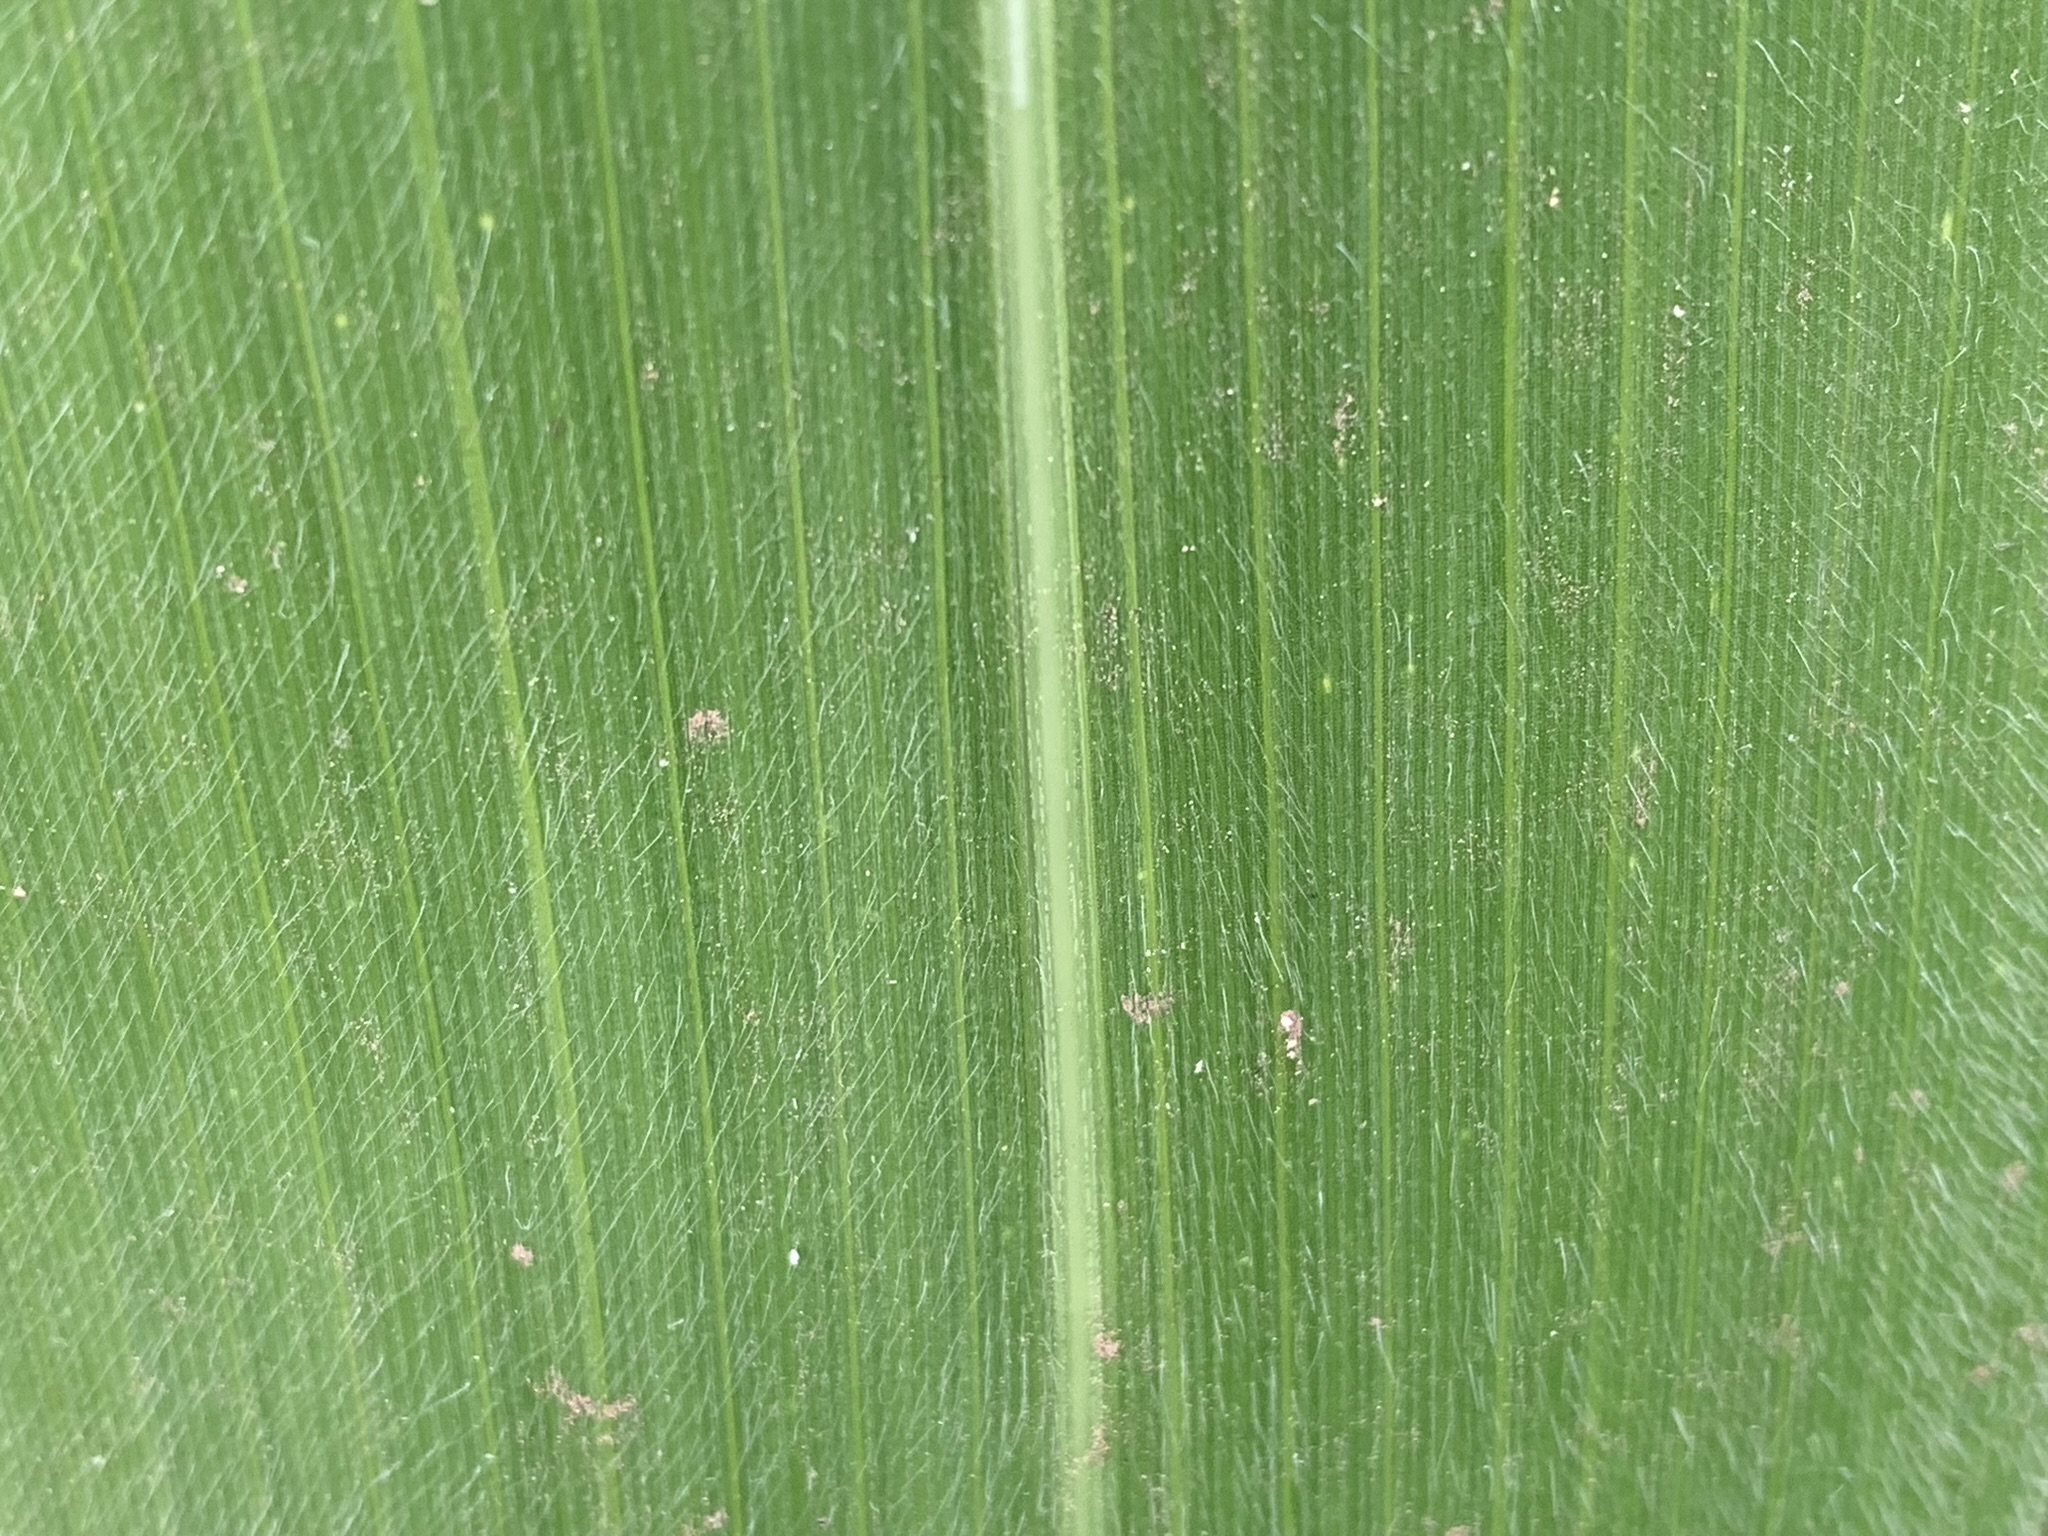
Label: Healthy